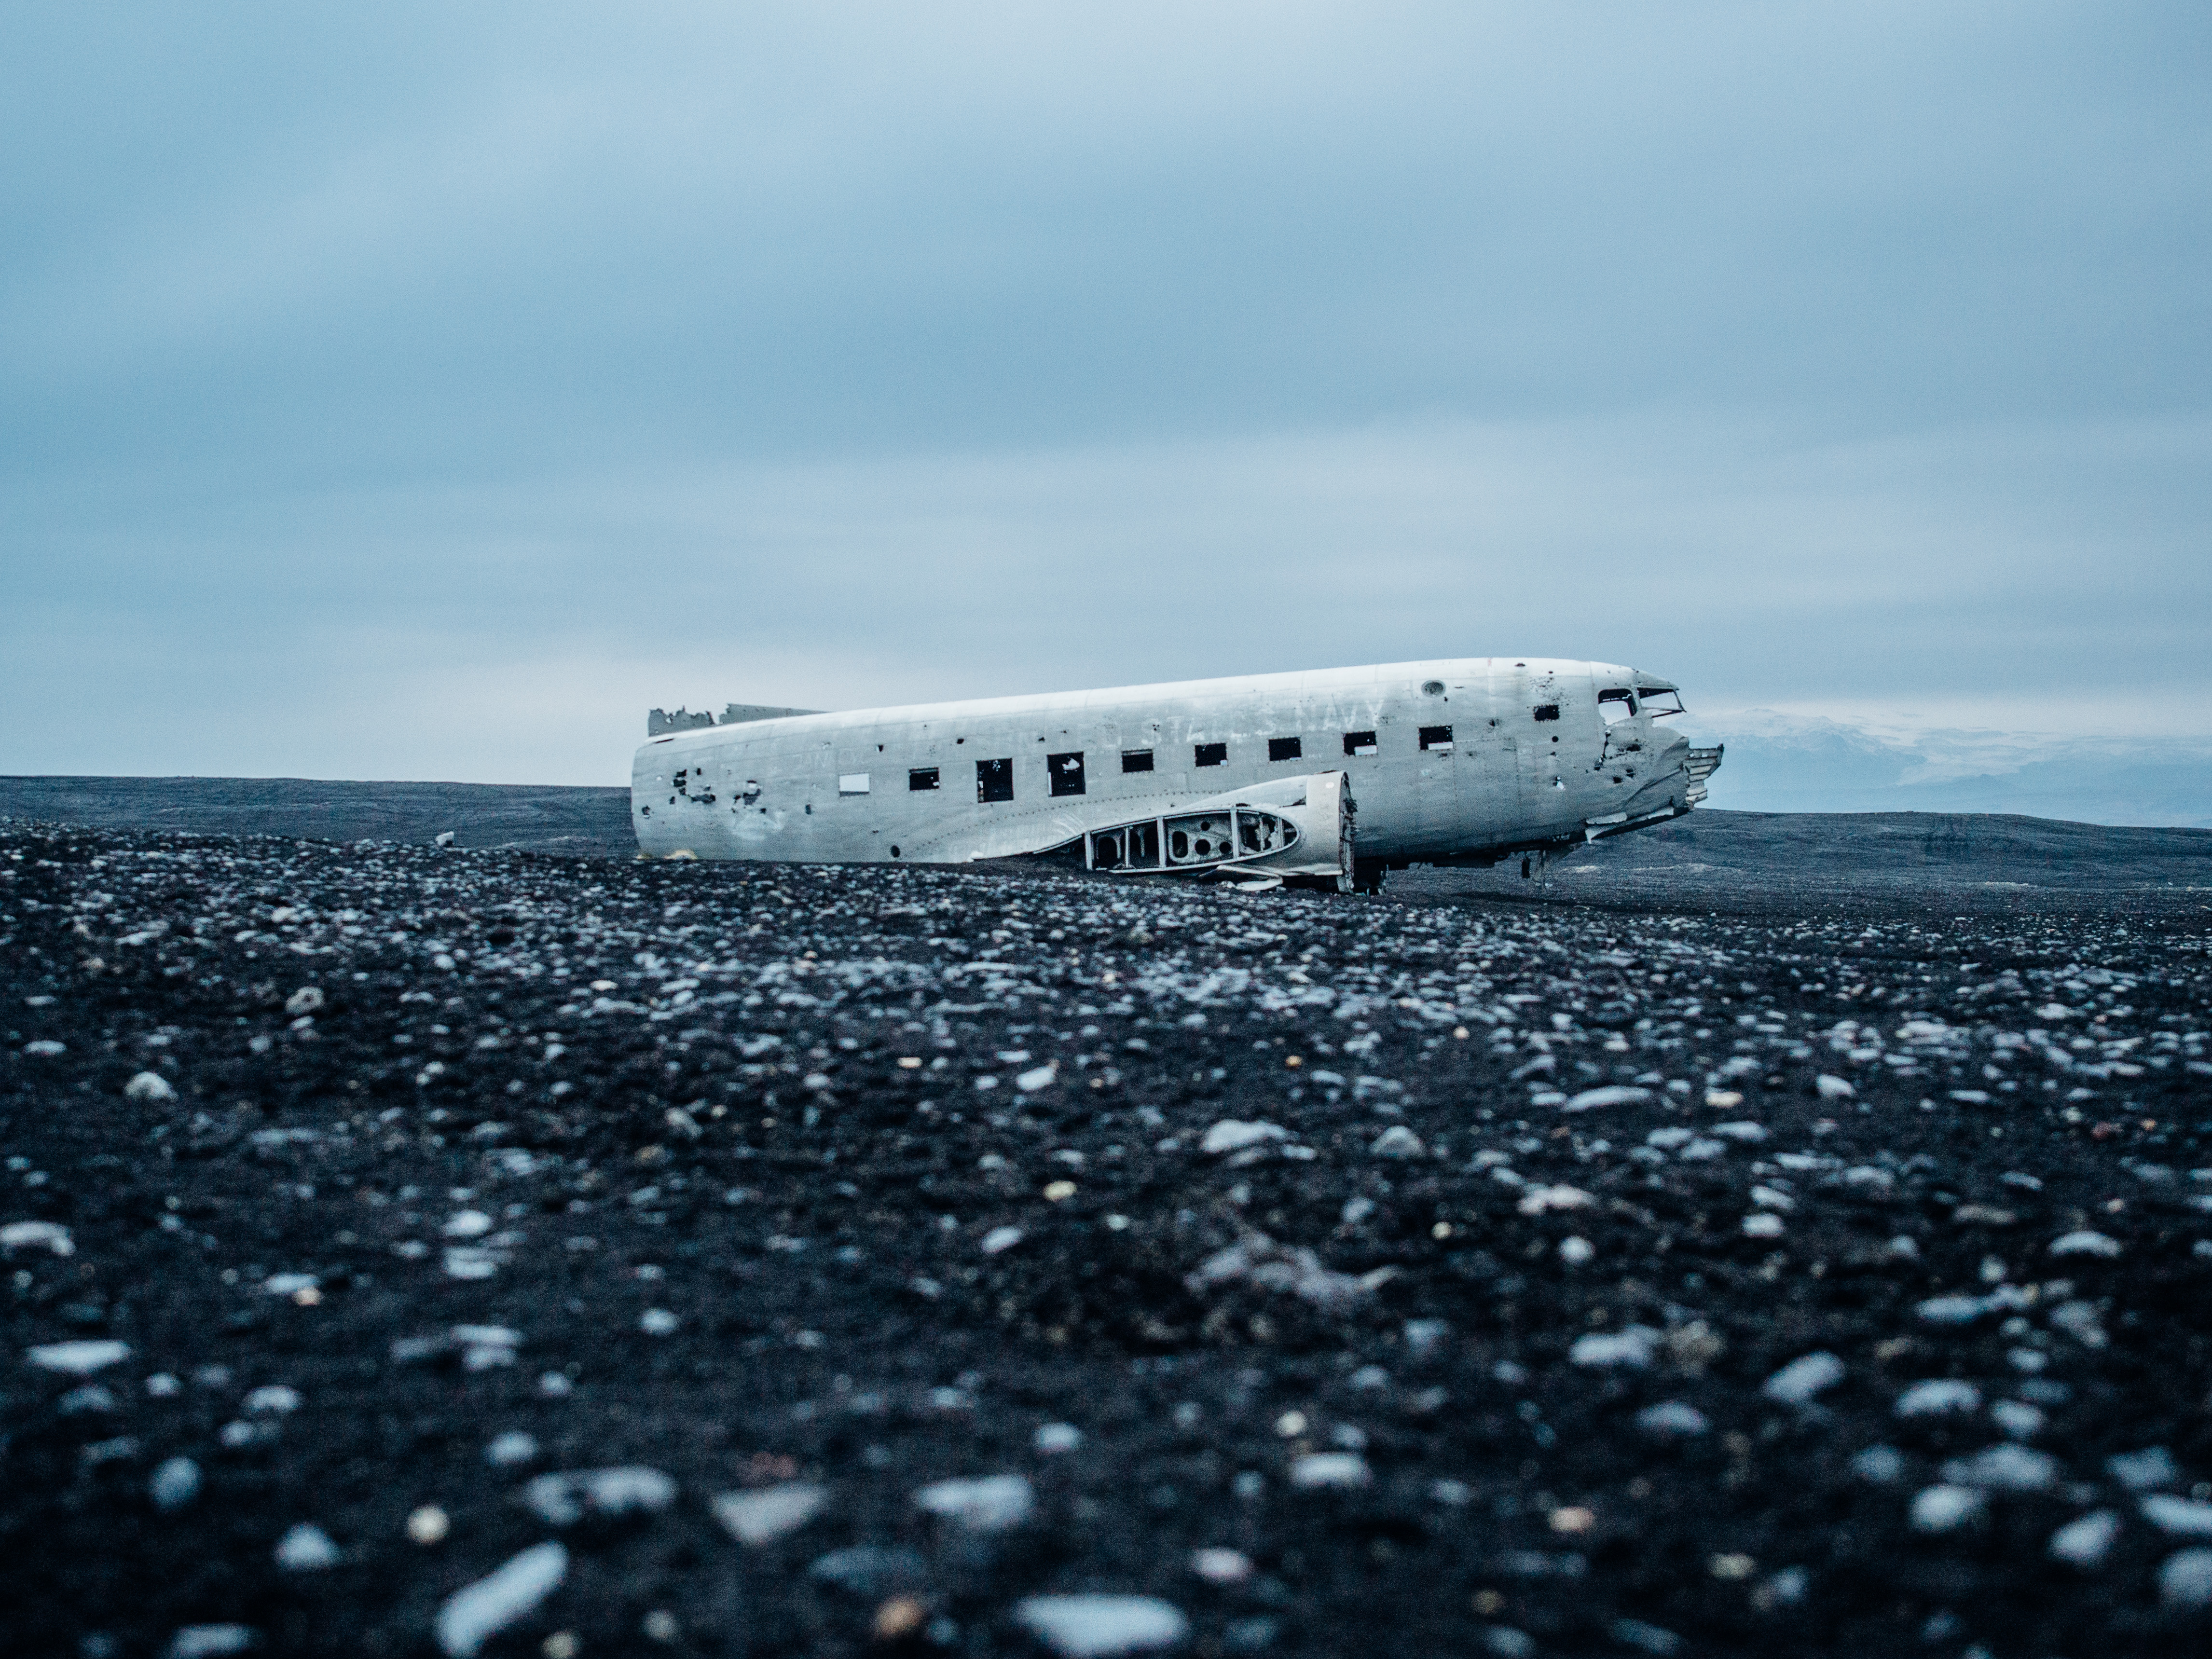
landscape, sea, outdoor, horizon, airplane, plane, aircraft, vehicle, airline, aviation, flight, publicdomain, bluesky, airliner, barrenlandscape, unitedstatesnavy, atmosphere of earth, narrow body aircraft